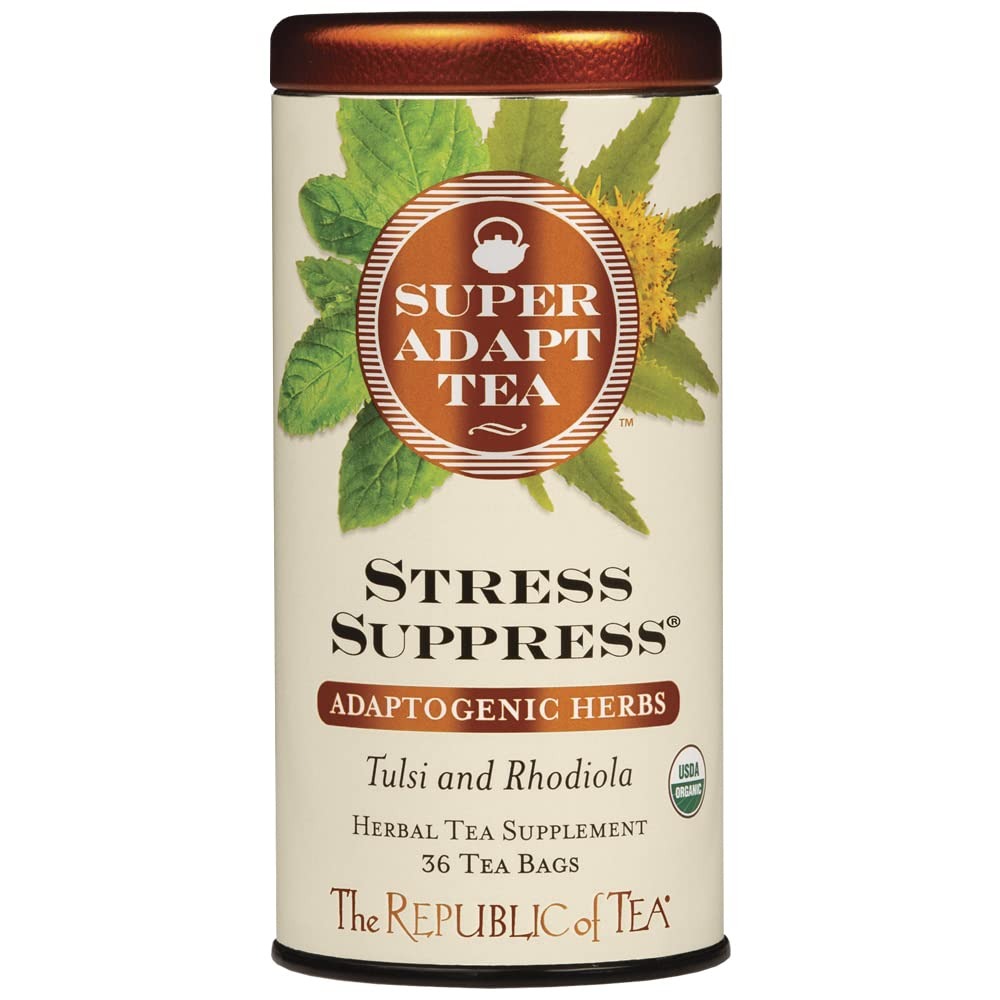
Item Name: The Republic of Tea - SuperAdapt Stress Suppress Herbal Tea, 36 Tea Bags, Organic, Caffeine Free, Tulsi and Rhodiola Herbal Tea
Bullet Point 1: ORGANIC TEA FOR RELAXING: Sip away worries with Tulsi (Holy Basil). Vikings, Sherpas and cosmonauts have used Rhodiola for everything from stamina to relaxation. Hibiscus and rose add fruity and floral notes.
Bullet Point 2: TULSI AND RHODIOLA: Calming organic Tulsi (Holy Basil) is grown in India. Vikings, Sherpas and cosmonauts have used the Siberian herb Rhodiola for everything from stamina to relaxation. Hibiscus and aromatic rose add fruity and floral notes to this bright, herbal blend. A calming cup enjoyed warm or over ice.
Bullet Point 3: STEEPING INSTRUCTIONS: Steeping herbal tea is easy. Simply heat fresh, filtered water to a rolling boil. Then pour 6 oz of water over the tea bag and steep for 5-7 minutes.
Bullet Point 4: INGREDIENTS: Organic Vana Tulsi (Ocimum gratissimum); Organic Rama Tulsi (Ocimum sanctum), Organic hibiscus (flower); Organic Rhodiola Rosea (root). Other Ingredients: Natural rose flavor.
Product Description: FLAVOR PROFILE: Enjoy a floral and zingy herbal cup for relaxing. TULSI AND RHODIOLA: Calming organic Tulsi (Holy Basil) is grown in India. Vikings, Sherpas and cosmonauts have used the Siberian herb Rhodiola for everything from stamina to relaxation. Hibiscus and aromatic rose add fruity and floral notes to this bright, herbal blend. A calming cup enjoyed warm or over ice. WHAT ARE ADAPTOGENS? Adaptogens are a category of healing herbs that people have used for centuries to help handle occasional stress. Adjusting to what you need, adaptogens can either calm or lift your energy. We blend complementary herbs and spices with each adaptogen for a balanced and palate-pleasing cup. STEEPING INSTRUCTIONS: Infuse one tea bag in 6 oz of boiling water for 5-7 minutes. CERTIFIED ORGANIC: Our SuperAdapt teas bags are USDA Certified Organic, Non-GMO, Kosher, gluten free, sugar free and carb free
Value: 36.0
Unit: Count

Price: 11.45